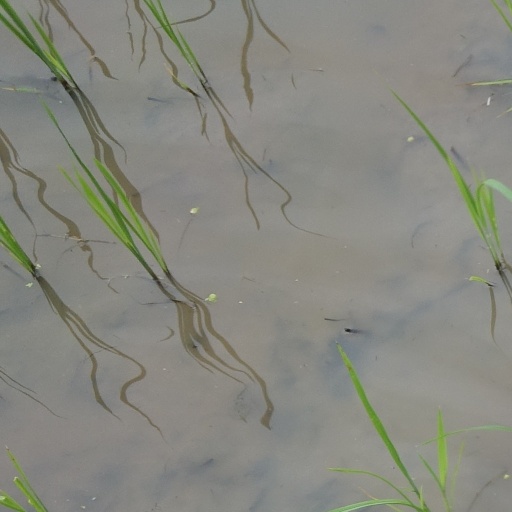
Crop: rice